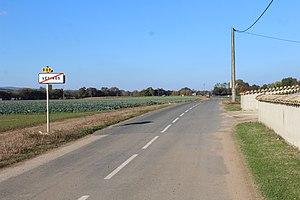
Sortie de Vésines en direction de Manziat et d'Asnières-sur-Saône depuis le route D68.
Vésines est une commune française située dans le département de l'Ain, en région Auvergne-Rhône-Alpes.